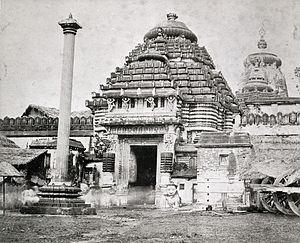
Le temple de Jagannath est un célèbre temple hindou dédié à Jagannâtha et situé dans la ville côtière de Purî, capitale de l'État d'Odisha en Inde. Le nom de Jagannath vient du sanskrit : जगत् jagat et नाथ nātha.